Josh Vietti

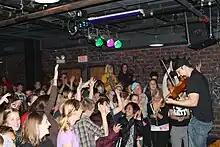
Vietti performing in 2012

Vietti has performed at an NBA All-Star game and three times at Dodger Stadium. He first performed on the Reserve level plaza on the third base side on April 28, 2013, as a part of the Los Angeles Dodgers new entertainment initiative Viva Los Dodgers. Vietti performed live in Dodger Stadium on May 14, 2013, in front of home plate for fifteen minutes preceding the national anthem and was well received. Vietti also performed live at Dodger Stadium on September 28, 2014. He performed a fifteen-minute show preceding the National Anthem and then performed a ten-minute post game show. He was introduced by actor and stand-up comedian George Lopez.